List of birds of Mexico

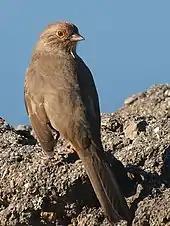
California towhee

The Paridae are mainly small stocky woodland species with short stout bills. Some have crests. They are adaptable birds, with a mixed diet including seeds and insects.